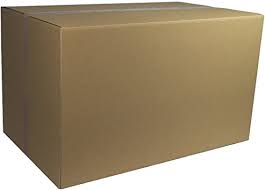
Label: cardboard